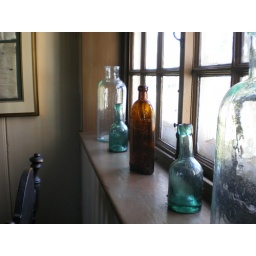
glass bottles in the window